Kevin Hogan

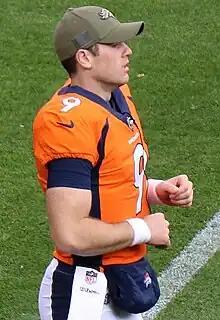
Hogan with the Denver Broncos in 2018

Hogan was signed to the practice squad of the Cleveland Browns on September 5, 2016. On October 11, 2016, he was signed to the active roster. On October 23, 2016, versus the Cincinnati Bengals, he made his NFL debut. He initially entered the game being used in several read option packages at quarterback, rushing three times for 37 yards. However, once starting quarterback Cody Kessler suffered an injury in the second quarter, Hogan then played the rest of the game. Hogan finished the game having completed 12-of-24 passes for 100 yards with two interceptions while also rushing seven times for 104 yards and one touchdown. His touchdown was a 28-yard rush, which set a record for the longest touchdown run by a quarterback in Browns history. He was the second Browns quarterback to rush for over 100 yards in a game and the first quarterback in franchise history to do so as a rookie. He did not see much action after the Cincinnati game. In the next game, against the New York Jets, he came into the game and completed two passes for four yards in the 31–28 loss. He appeared in two more games over the course of the season but only recorded one rush for one yard against the Baltimore Ravens.